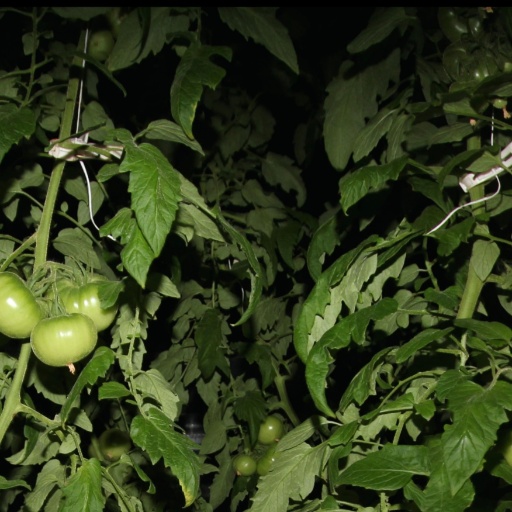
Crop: tomato